Miss South Dakota

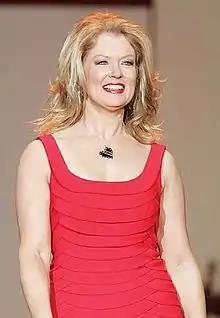
Mary Harum (Mary Hart), Miss South Dakota 1970

The Miss South Dakota competition is the pageant that selects the representative for the U.S. state of South Dakota in the Miss America pageant.